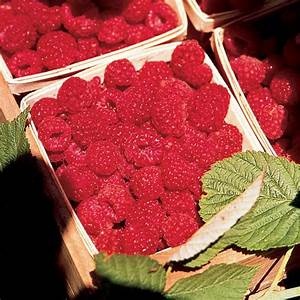
Label: raspberry